War Birds

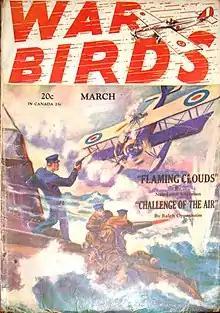
A biplane dives towards men on a surfaced submarine

War Birds was a pulp magazine published by Dell from 1928 to 1937. It was the first pulp to focus on stories of war in the air, and soon had competitors. A series featuring fictional Irishman Terence X. O'Leary, which had started in other magazines, began to feature in "War Birds" in 1933, and in 1935 the magazine changed its name to "Terence X. O'Leary's War Birds" for three issues. In these issues the setting for stories about O'Leary changed from World War I to the near future; when the title changed back to "War Birds" later that year, the fiction reverted to ordinary aviation war stories for its last nine issues, including one final O'Leary story. The magazine's editors included Harry Steeger and Carson W. Mowre.